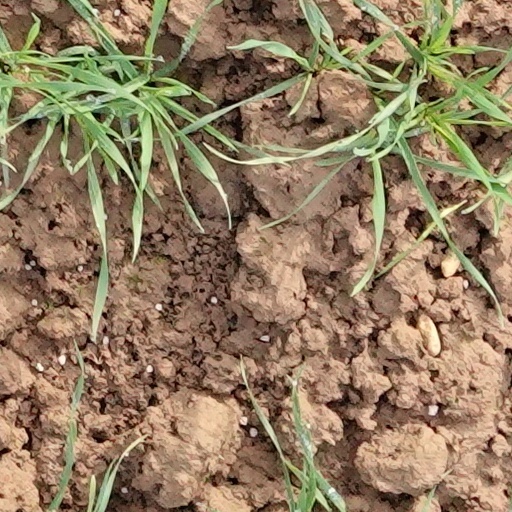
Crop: wheat